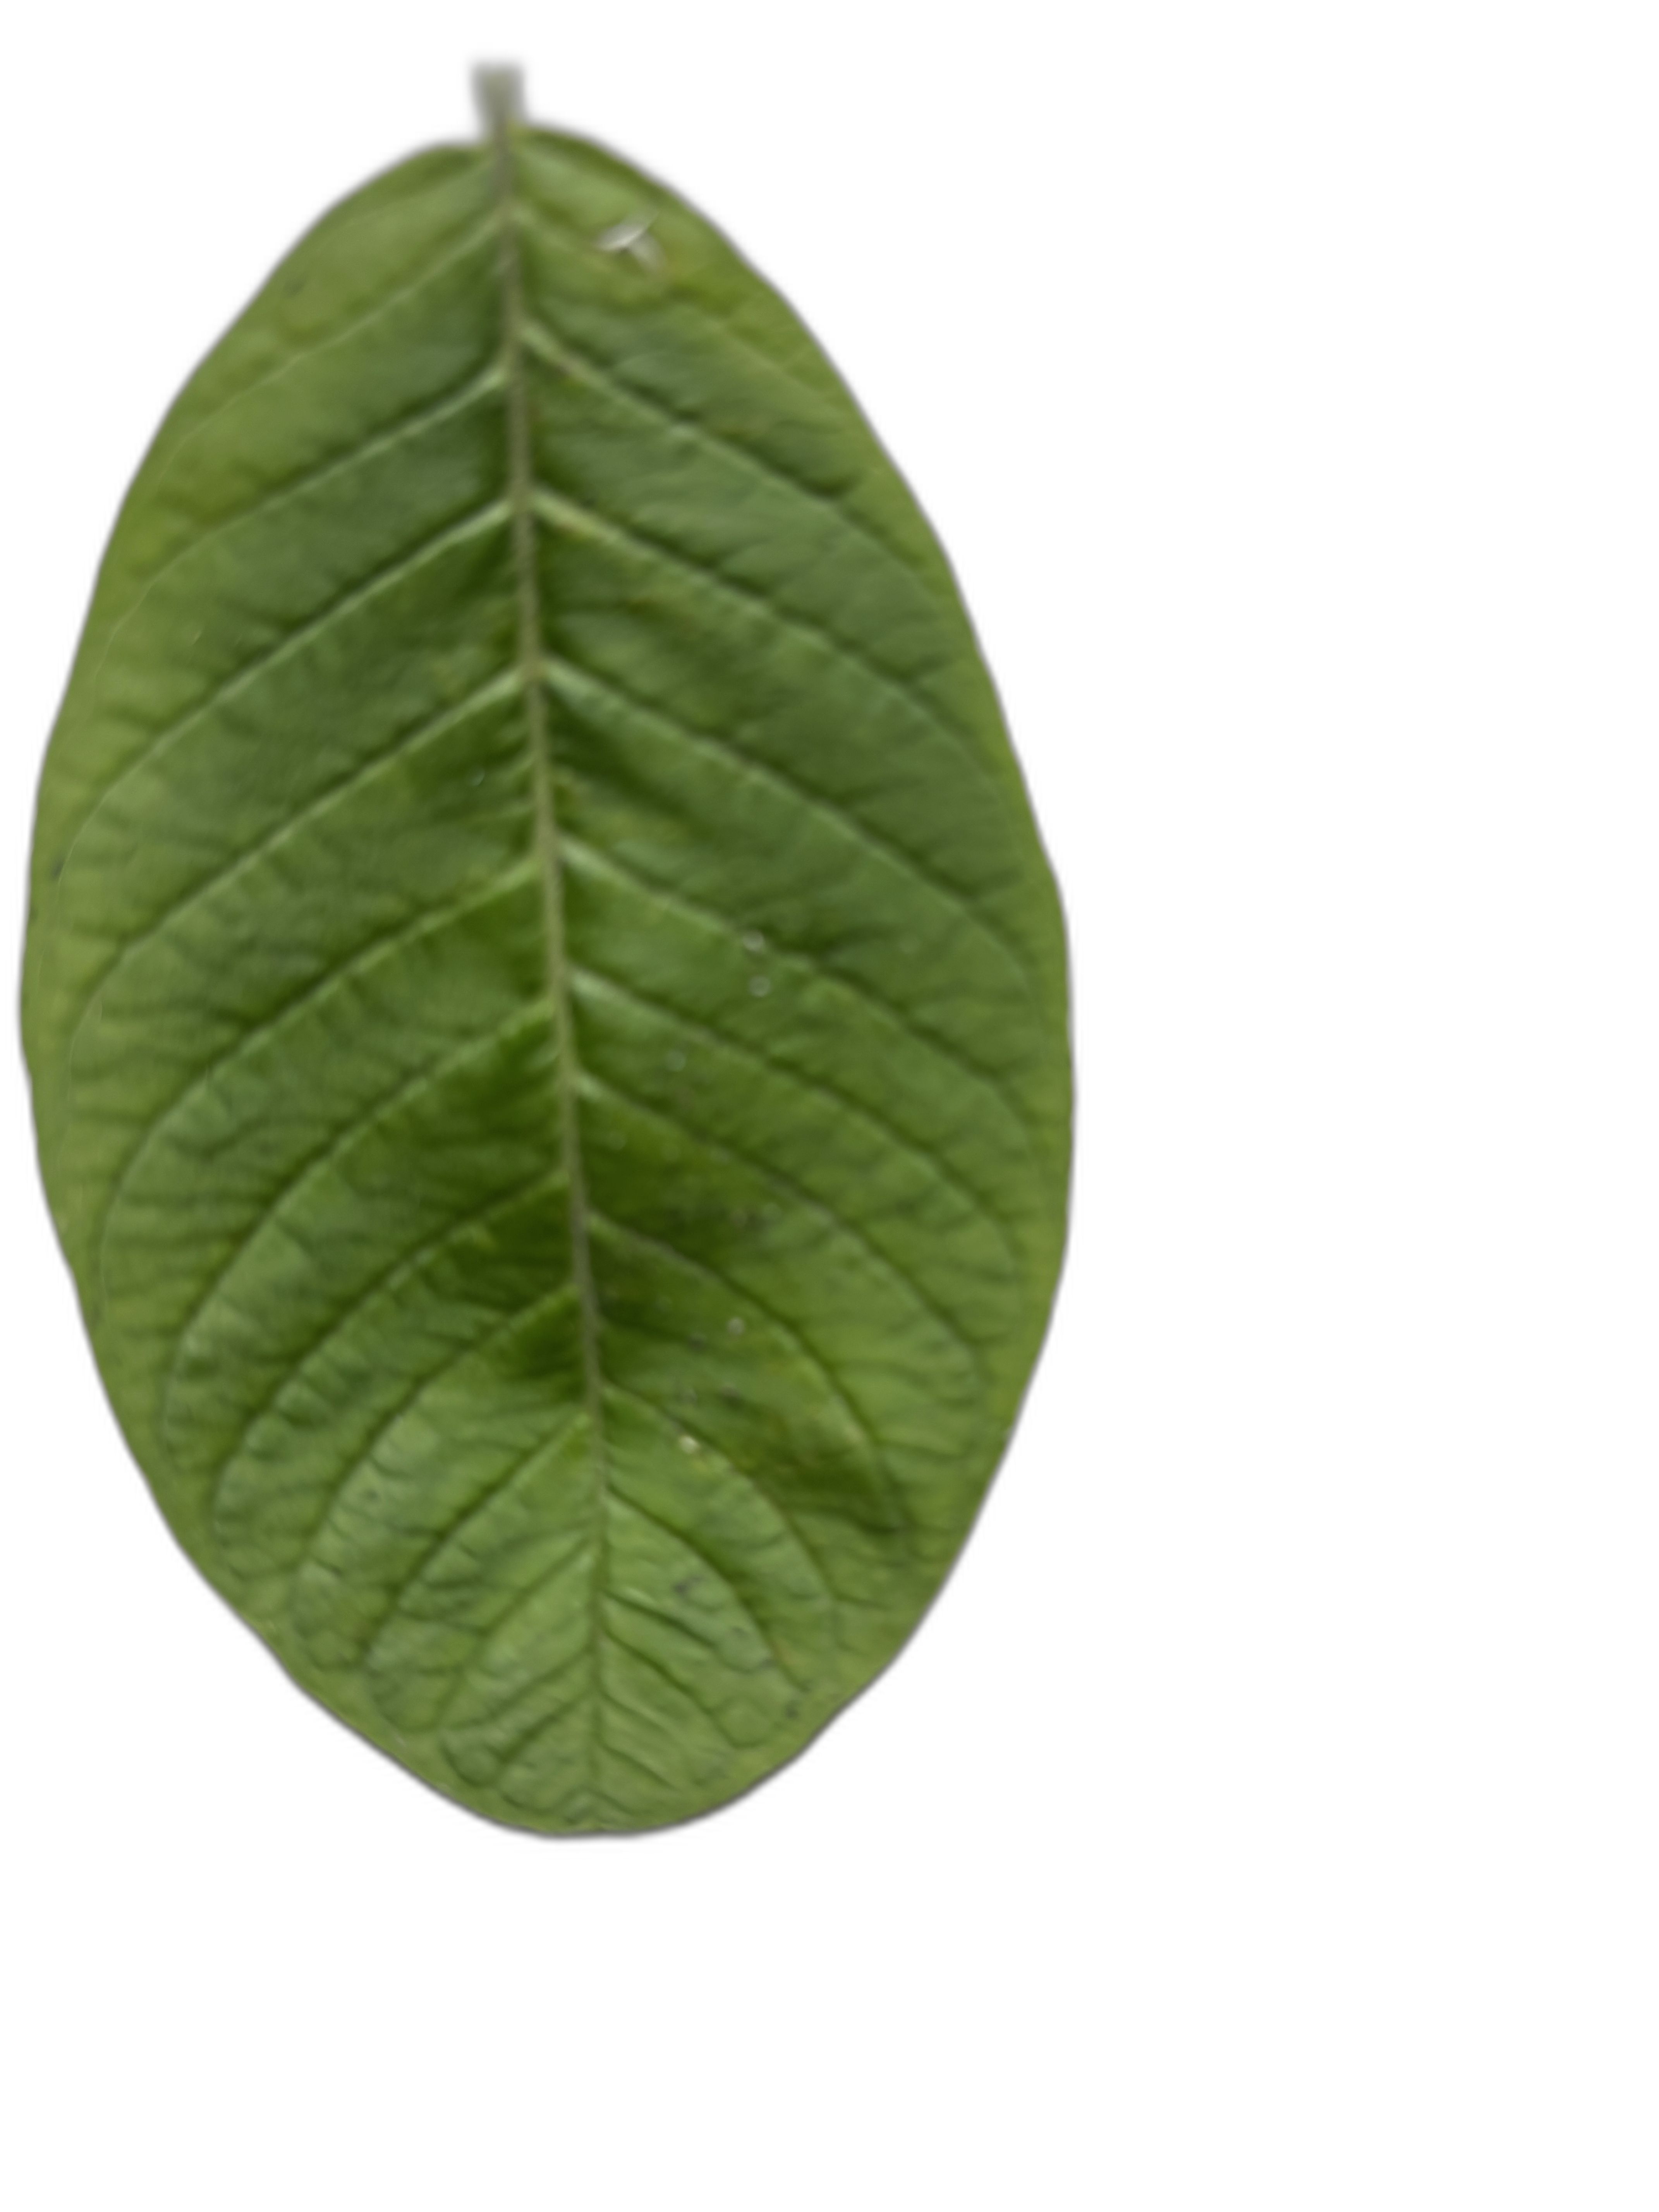
Plant part: leaf
Disease: Healthy